Matwé Middelkoop

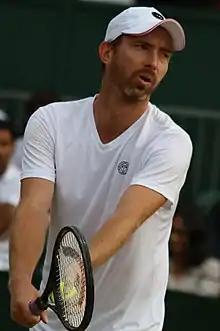
Middelkoop at the 2019 Wimbledon Championships

Matwé Middelkoop (born 3 September 1983) is a Dutch professional tennis player who specialises in doubles.